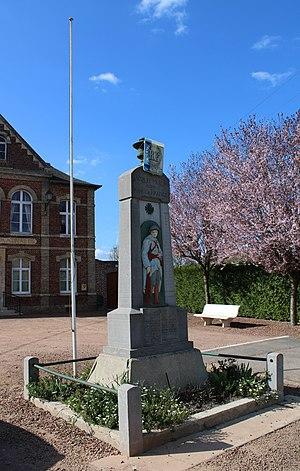
Le monument aux morts
La Vallée-Mulâtre est une commune française située dans le département de l'Aisne, en région Hauts-de-France.